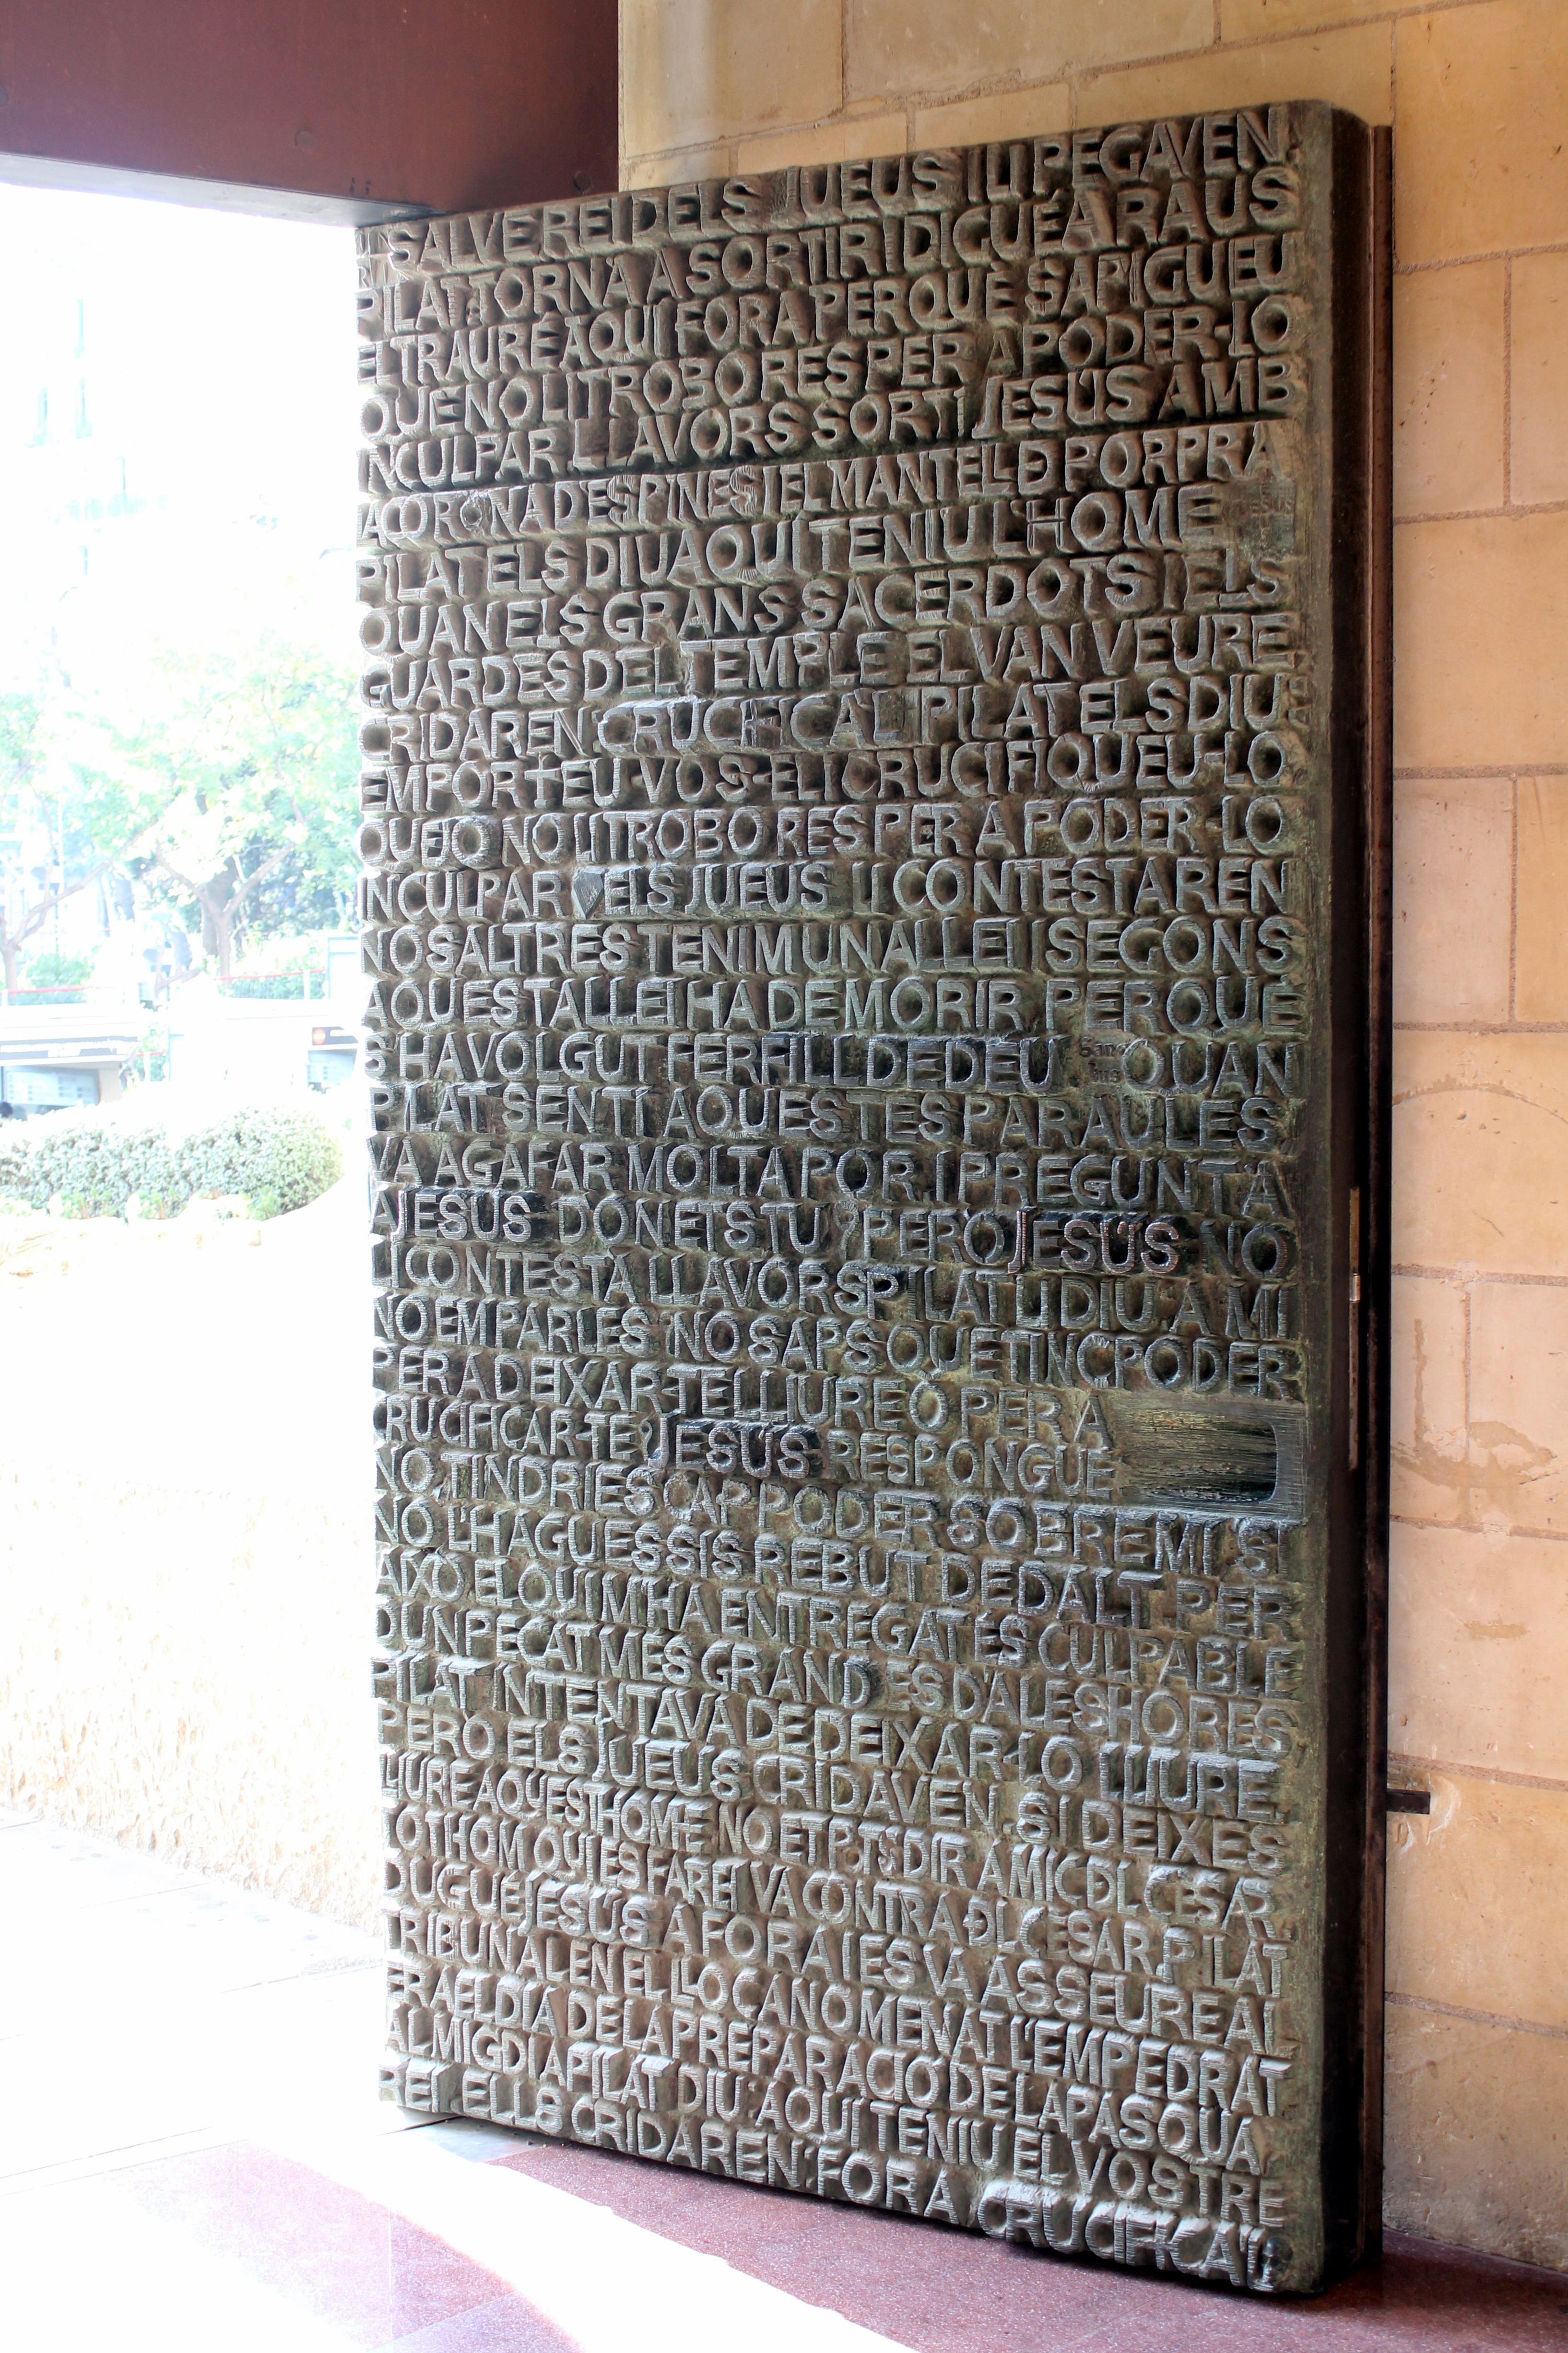
wall, material, interior design, creativecommons, art, stock, ccby, 2d, carloszgz, cmstoolsphotoring, freeculturalworks, openlicense, freepictures, notags, archictecture, flooring, window covering